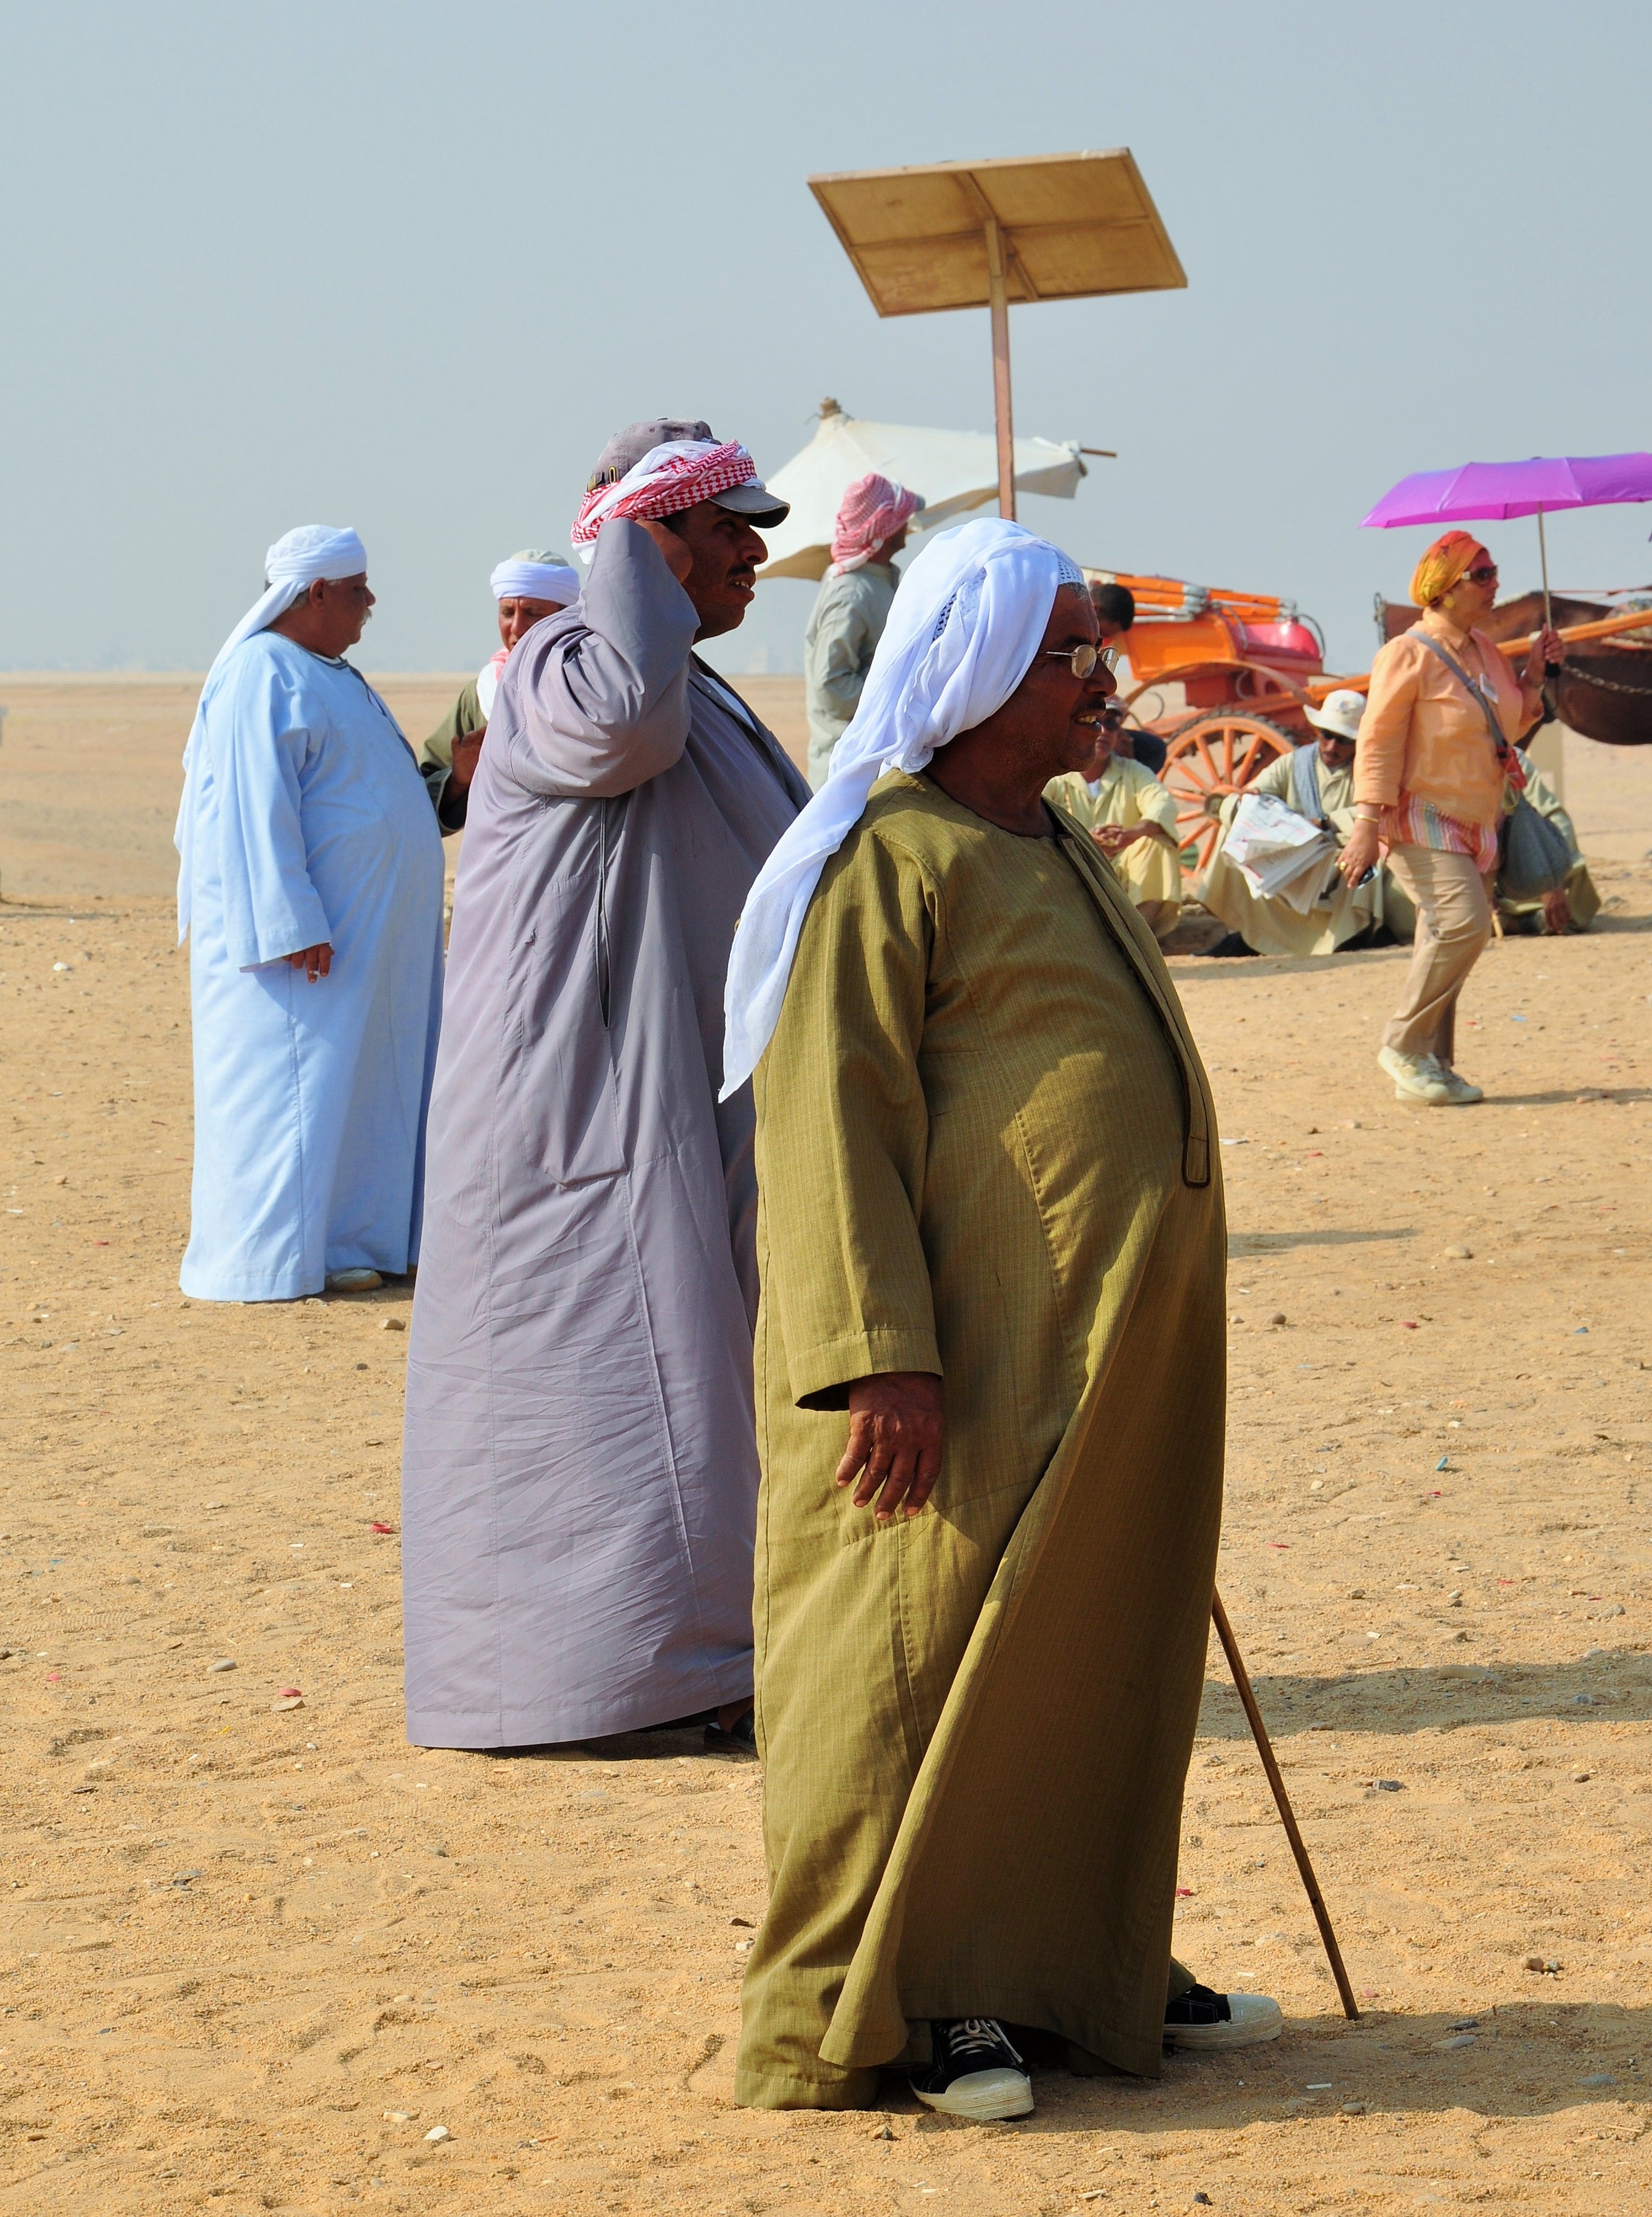
sand, people, desert, monument, camel, dromedary, egypt, men, temple, camels, tradition, sphinx, pharaoh, hieroglyphs, giza, cairo, pyramids, nile, egyptian temple